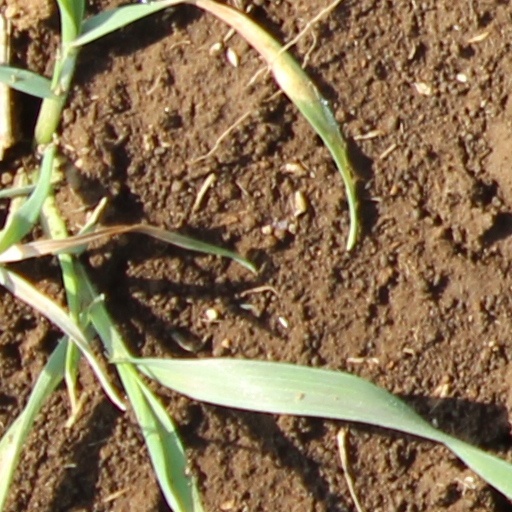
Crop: wheat